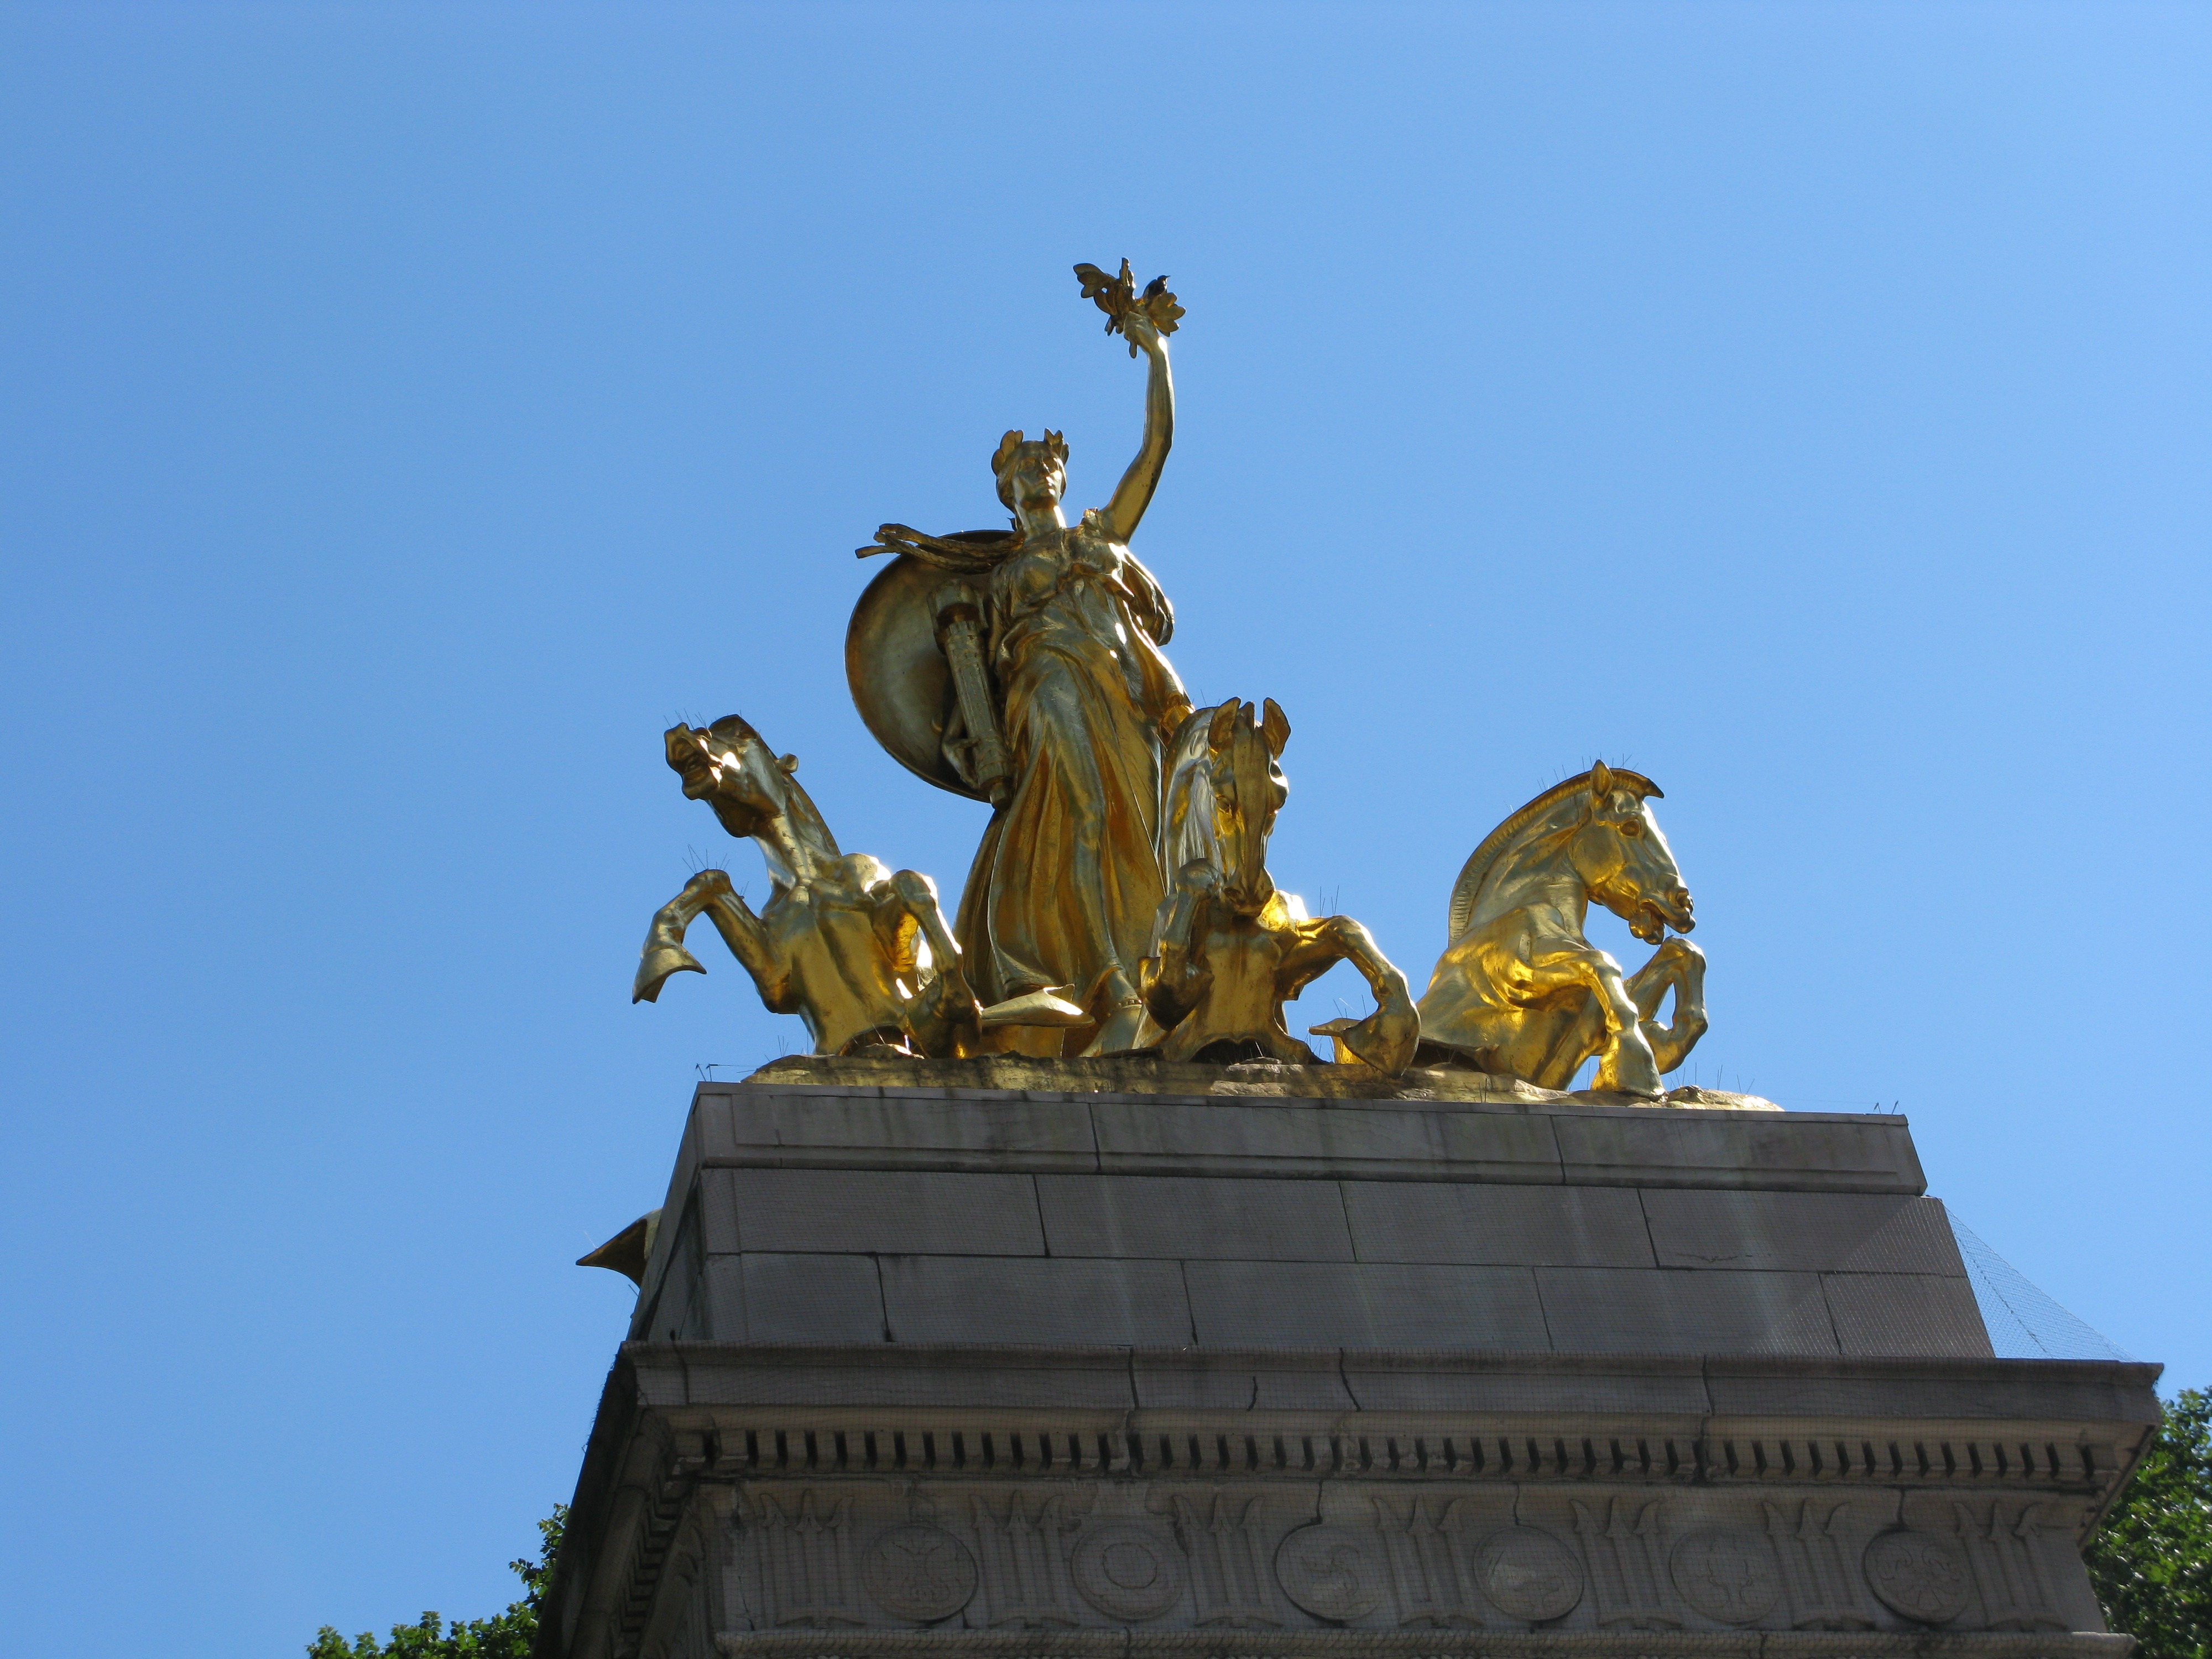
architecture, sky, city, new york, new york city, monument, statue, nyc, park, landmark, central park, sculpture, art, central, temple, ny, new, york, cities, ancient history